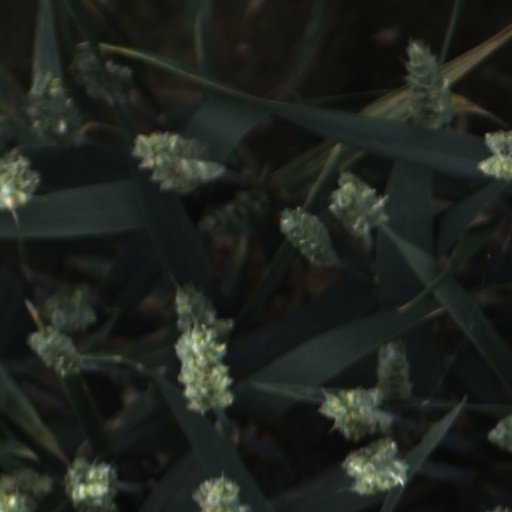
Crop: wheat